Hemanta (film)

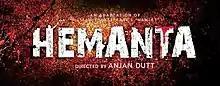
Film poster

Hemanta is a 2016 Indian Bengali-language drama thriller film directed by Anjan Dutt. It stars Parambrata Chatterjee in the role of the titular protagonist, with Jisshu Sengupta, Payel Sarkar, Gargi Roychowdhury, Saswata Chatterjee and Shantilal Mukherjee in other pivotal roles. The film is a modern-day adaptation of William Shakespeare's tragedy "Hamlet", from a West Bengal production house.